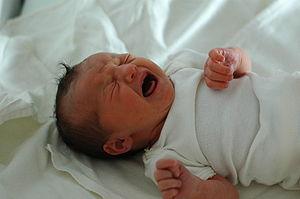
Au sens du droit français, « une personne physique est un être humain doté, en tant que tel, de la personnalité juridique ».